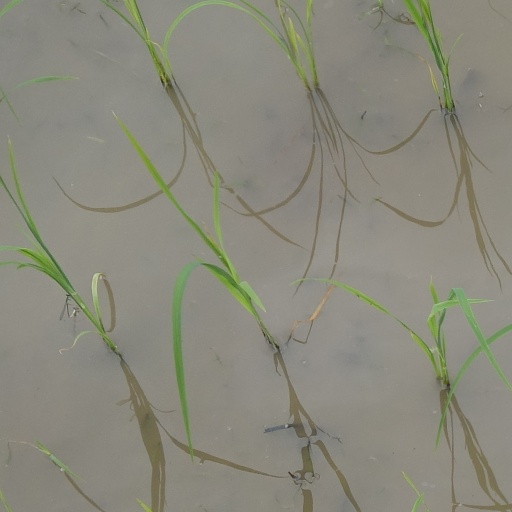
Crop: rice